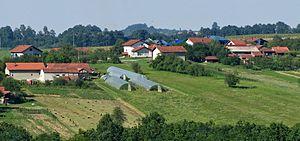
Gornji Štrpci est un village de Bosnie-Herzégovine. Il est situé dans la municipalité de Prnjavor et dans la République serbe de Bosnie. Selon les premiers résultats du recensement bosnien de 2013, il compte 1 331 habitants.